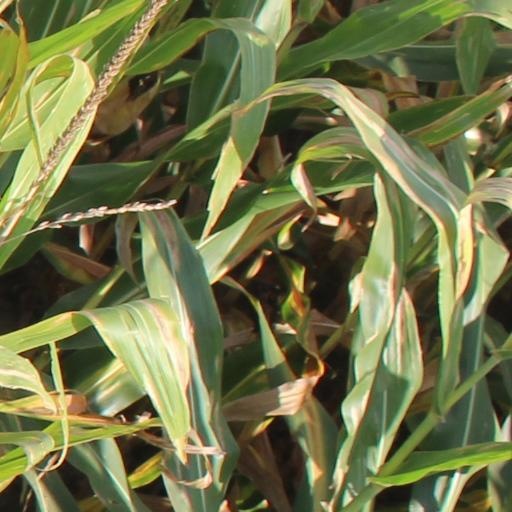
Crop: maize; corn